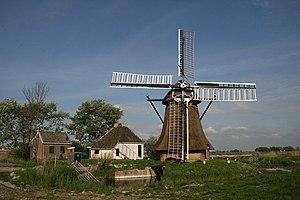
Cet article recense les moulins à vent de la province de Frise, aux Pays-Bas.